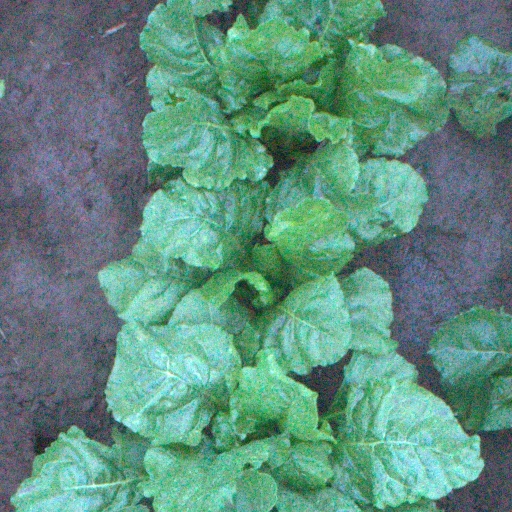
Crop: sugar beet